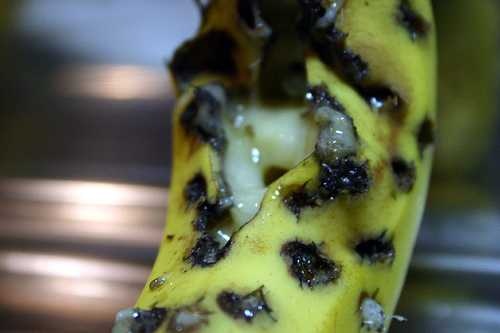
Label: Banana